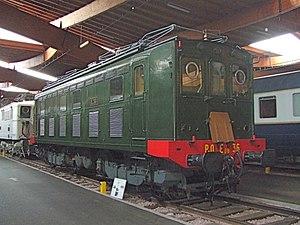
Les BB 1 à 80 sont des locomotives électriques de l'ancienne compagnie Paris-Orléans, reprises par la SNCF à sa création.
Les BB 1420 sont une petite série d'anciennes locomotives électriques du Paris-Orléans.
Les BB 1320 sont quatre anciennes locomotives électriques du Paris-Orléans. À la création de la SNCF, elles sont classées comme machines de manœuvre.
La Cité du Train - Patrimoine SNCF, à Mulhouse, est le plus grand musée ferroviaire d'Europe.